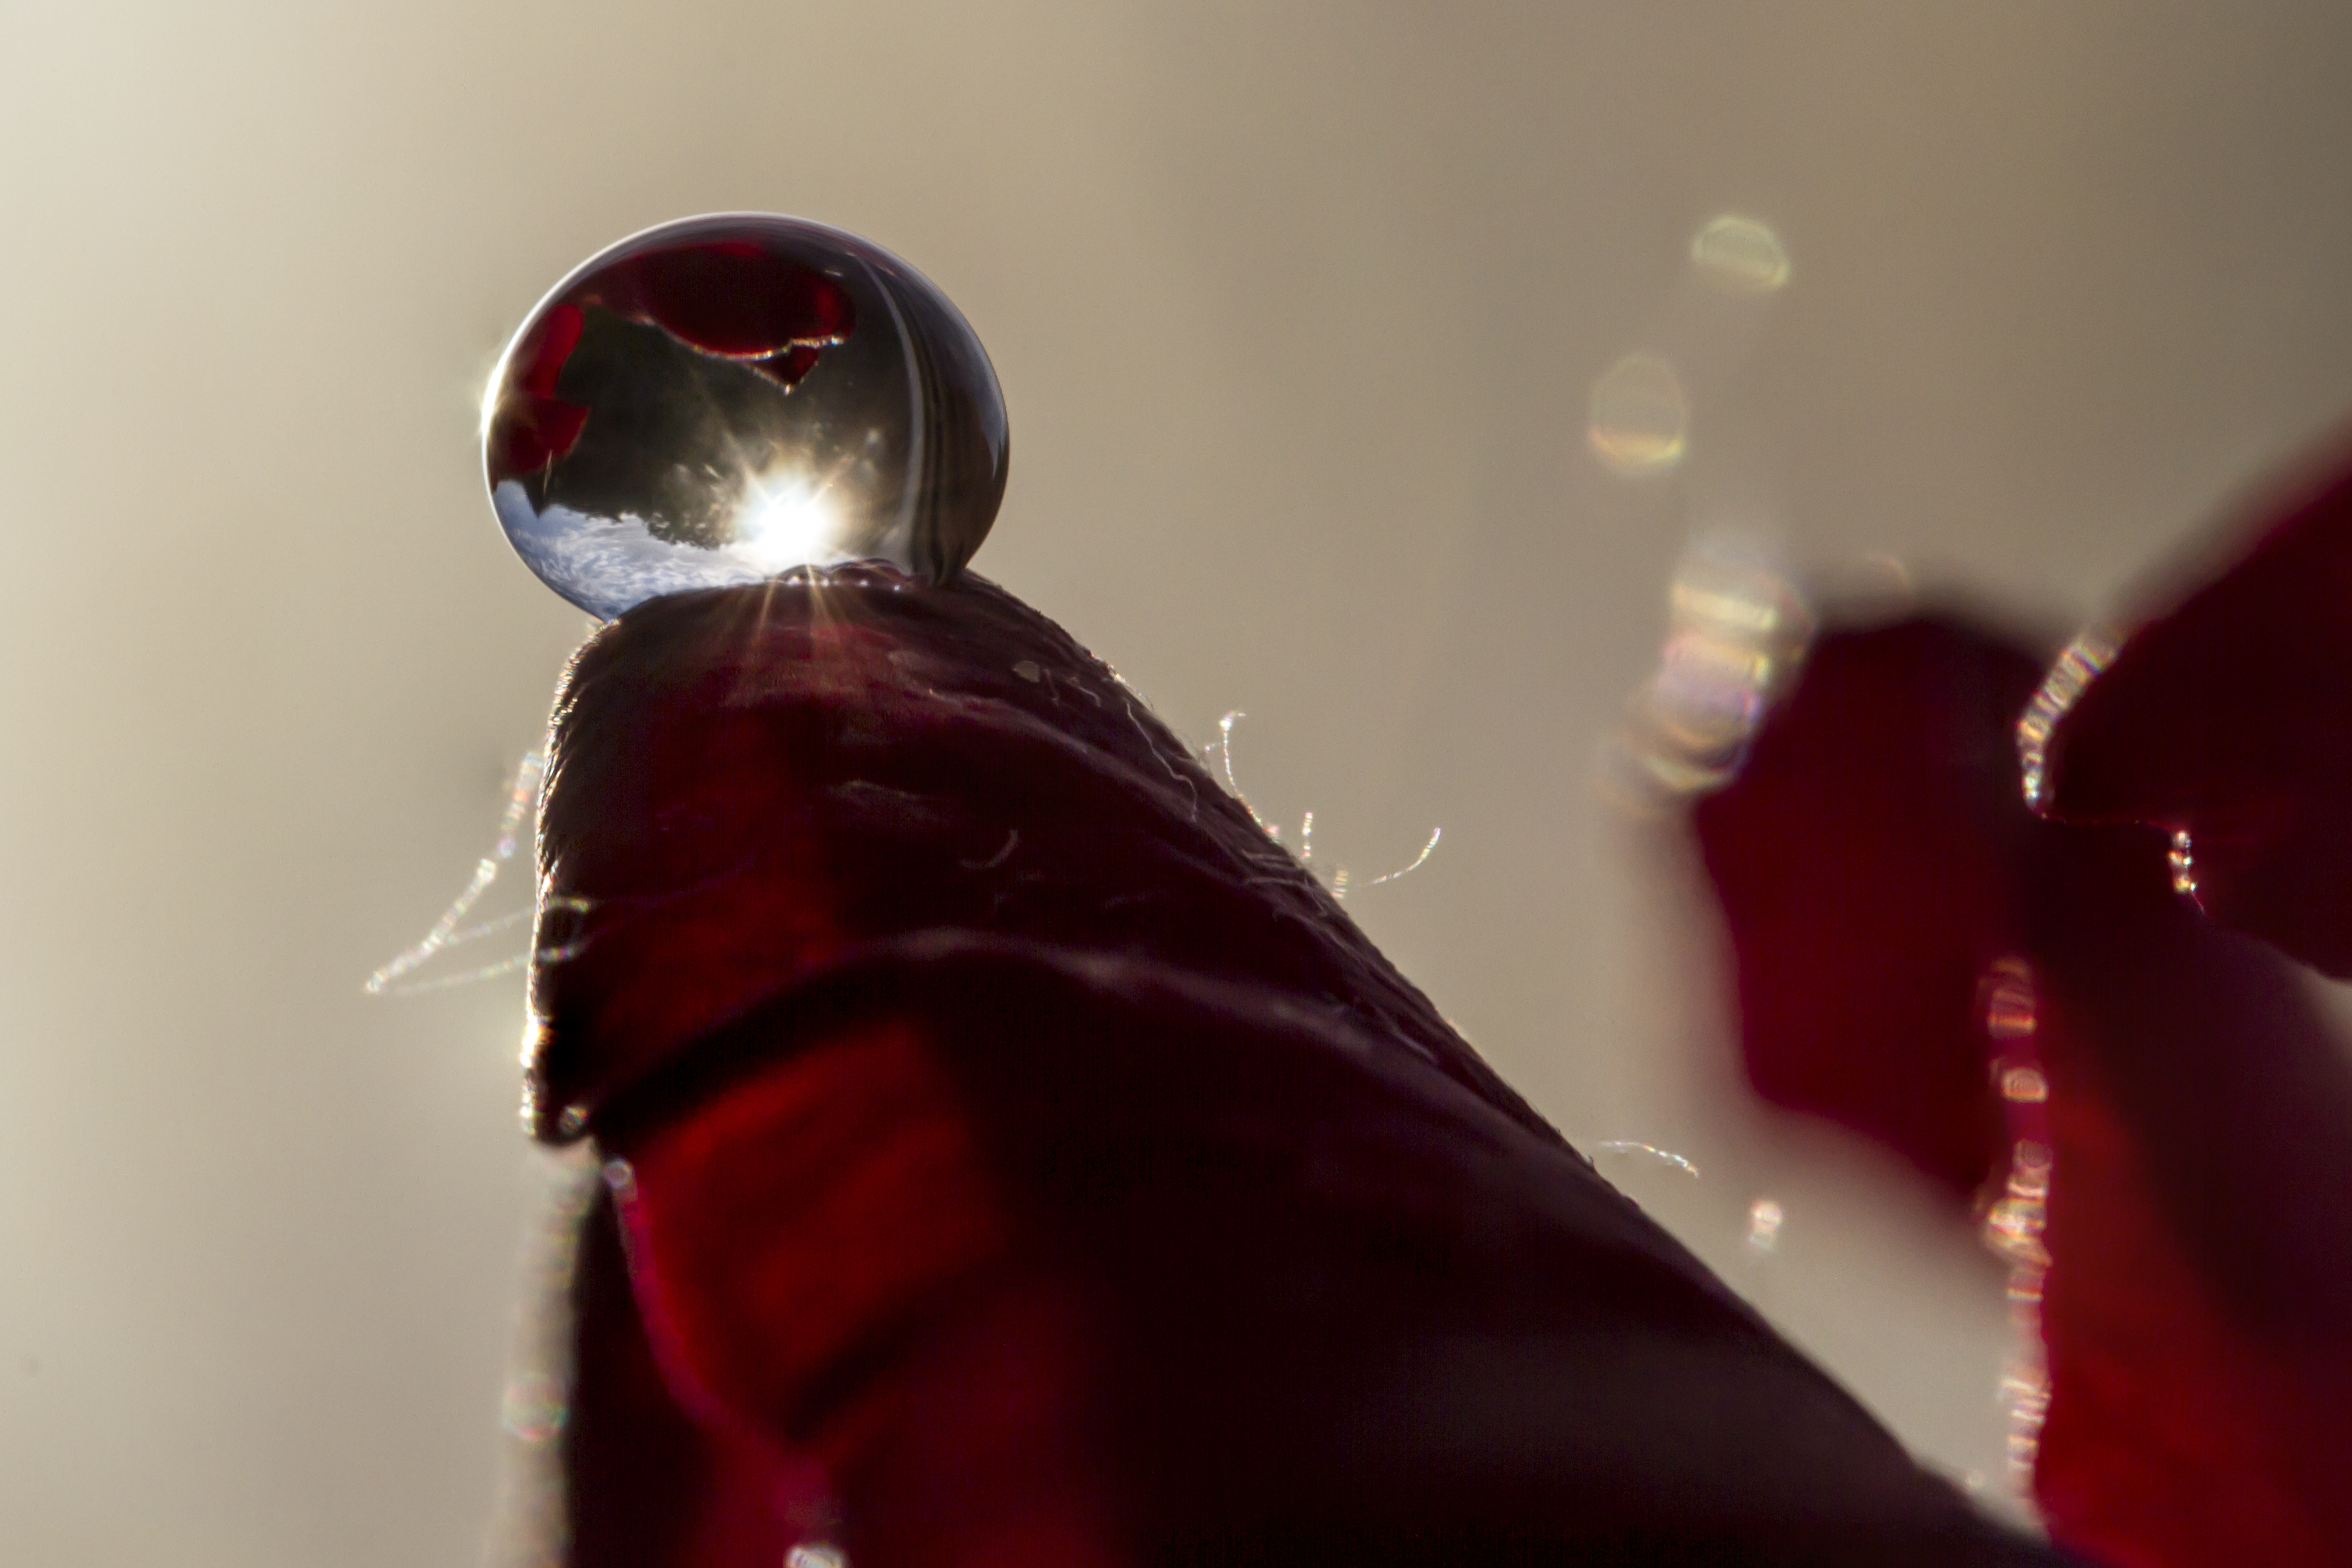
light, red, color, darkness, close up, uk, peterborough